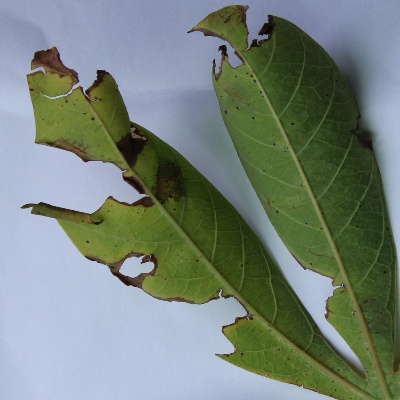
Crop: Cassava
Condition: brown spot